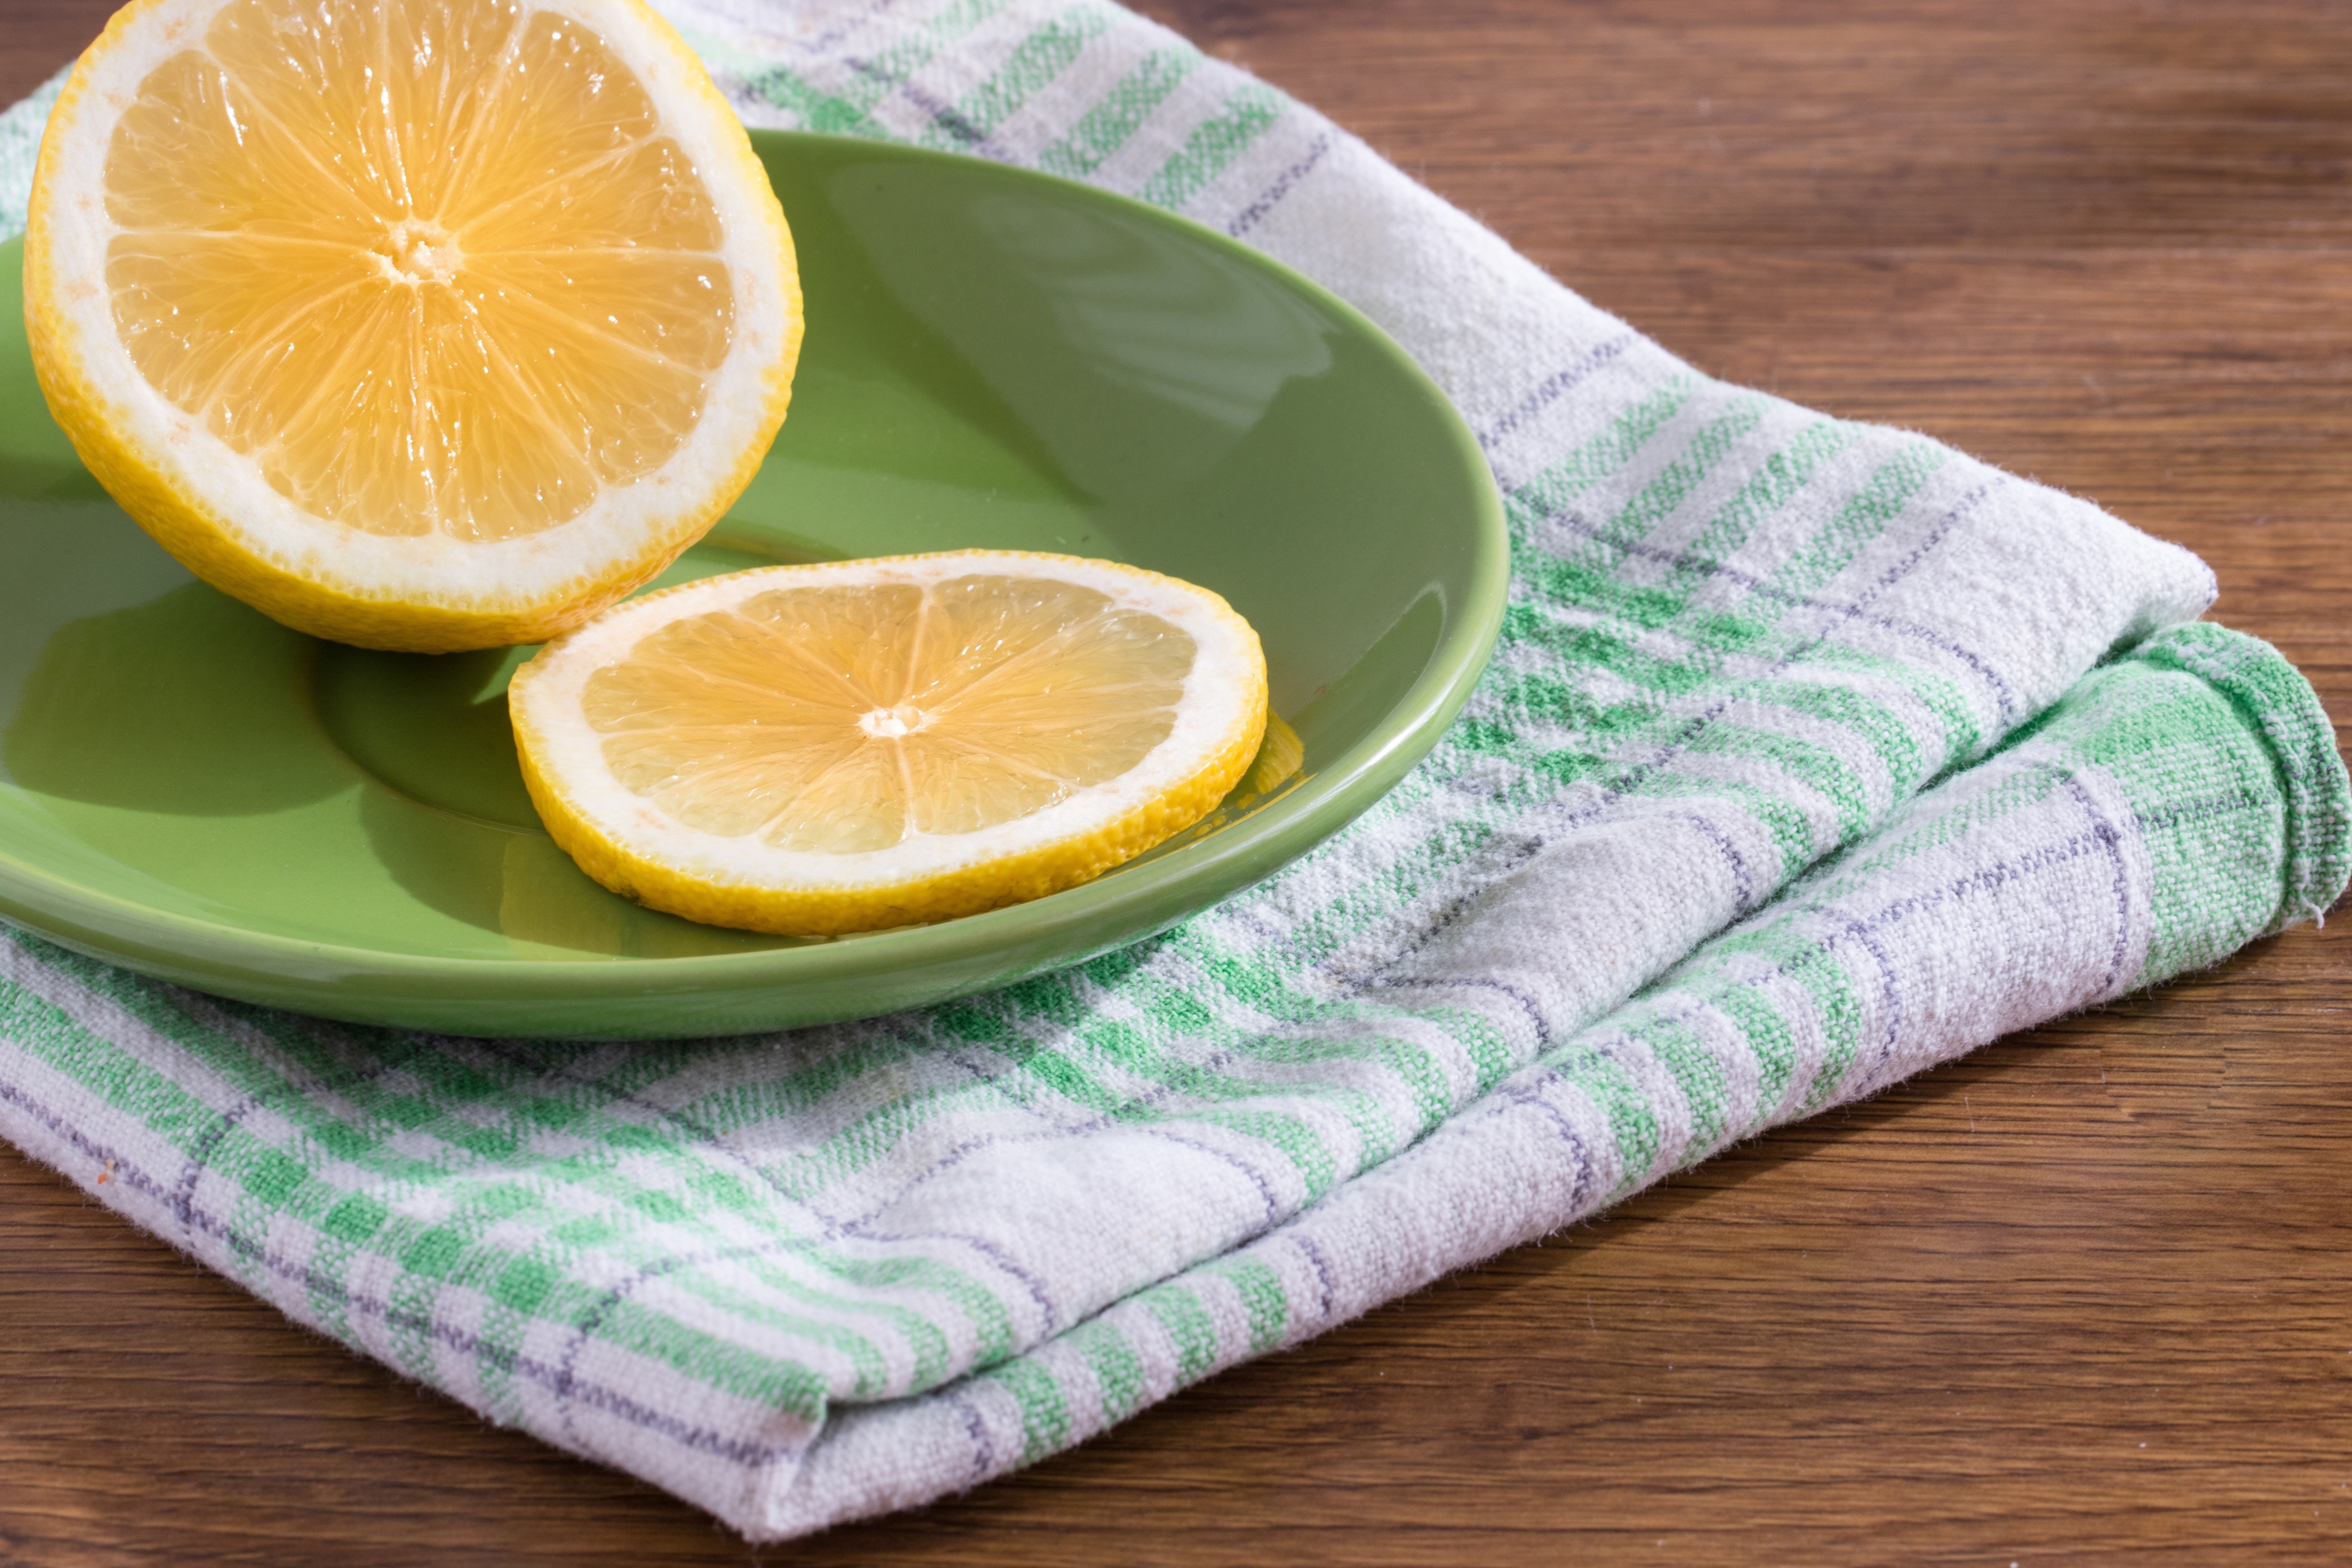
lemon, food, citrus, key lime, lime, meyer lemon, ingredient, fruit, cuisine, plant, citric acid, dish, orange, vegetarian food, produce, cutting board, plate, recipe